Frédéric Courant

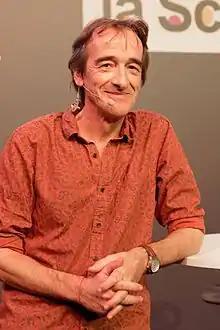
Frédéric Courant in 2016 à la Cité des Sciences et de l'Industrie avec "L'Esprit sorcier".

Frédéric Courant (born 14 April 1960 in Angers) is a French journalist, well known from the educational TV show "C'est pas sorcier" that he presented with Jamy Gourmaud and Sabine Quindou and was produced from the channel France 3.